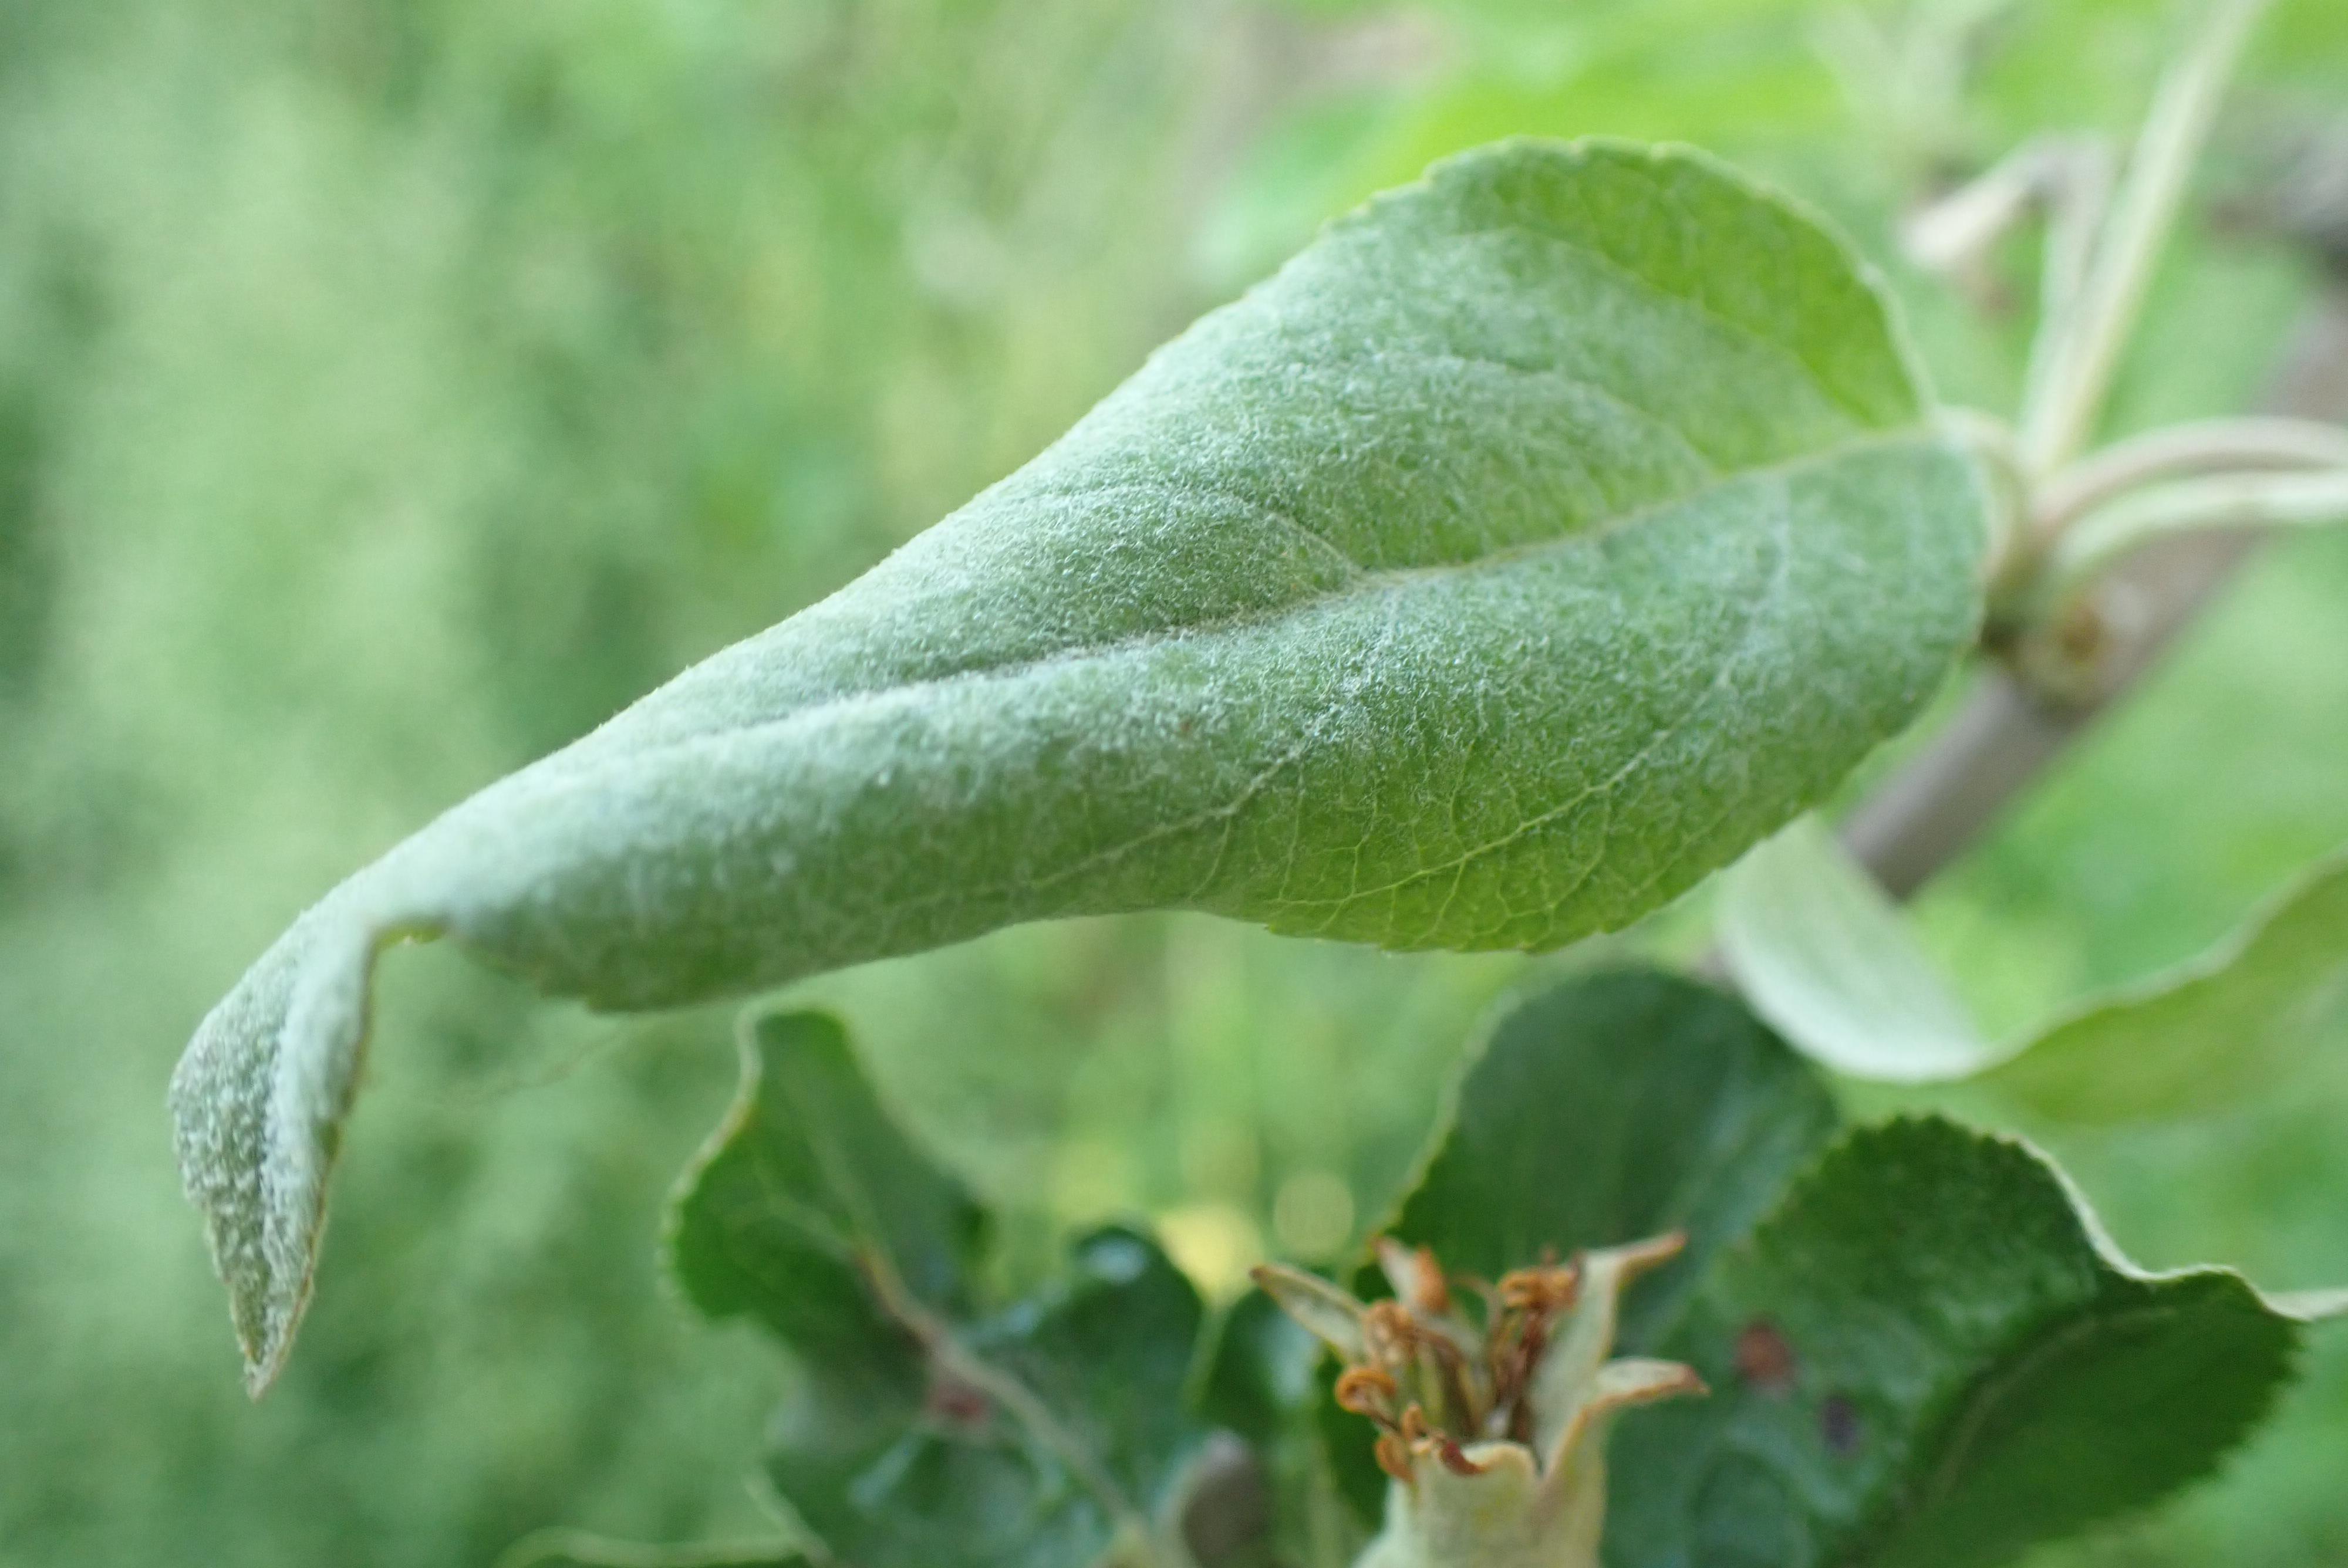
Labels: powdery_mildew